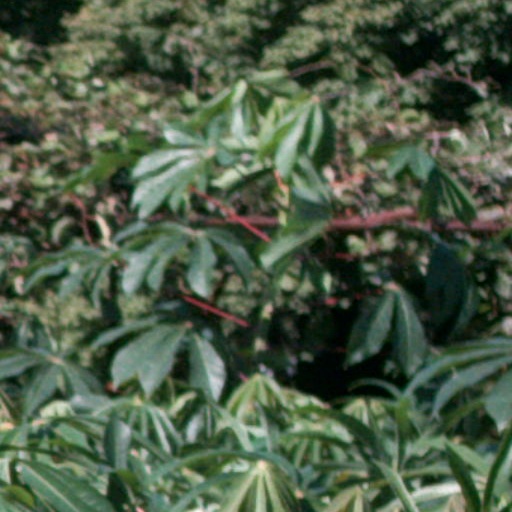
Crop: cassava